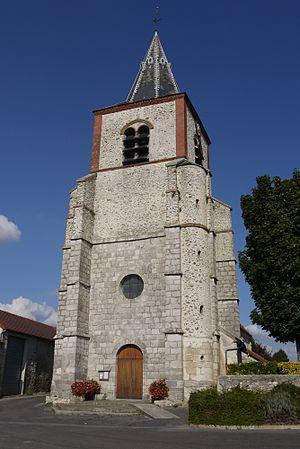
Église de Nogentel
Nogentel est une commune française située dans le département de l'Aisne, en région Hauts-de-France.